Walker Evans (racing driver)

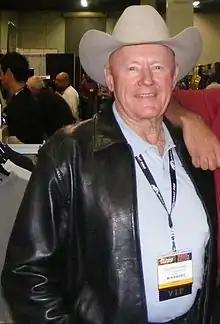
Evans in 2008

Roger Walker Evans (born December 3, 1938) is an American former professional off road racing driver and member of the Off-road Motorsports Hall of Fame. He was also a driver and owner in the NASCAR Craftsman Truck Series. Nicknamed "The Legend", he is the father of off-road racer Evan Evans. He resides in Riverside, California.